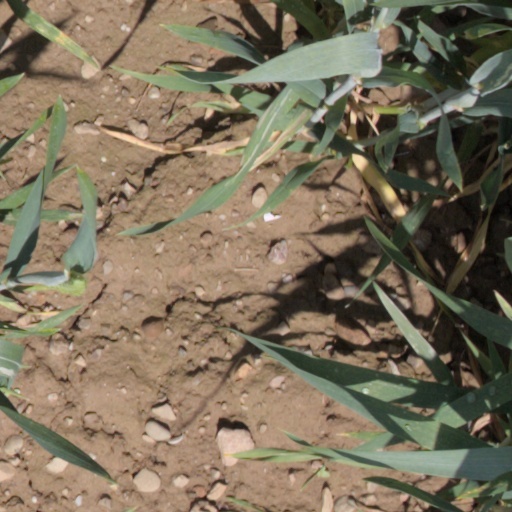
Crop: wheat